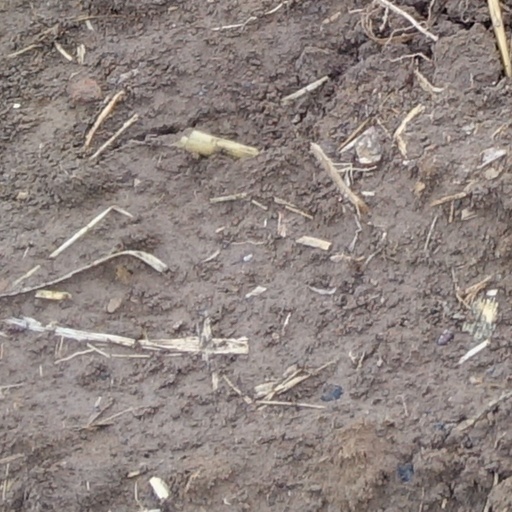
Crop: wheat